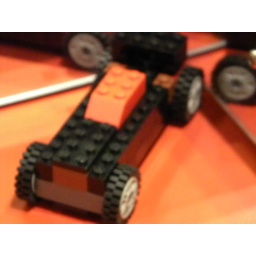
Lego car created by one of the boys at the Science Museum Oklahoma.